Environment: real
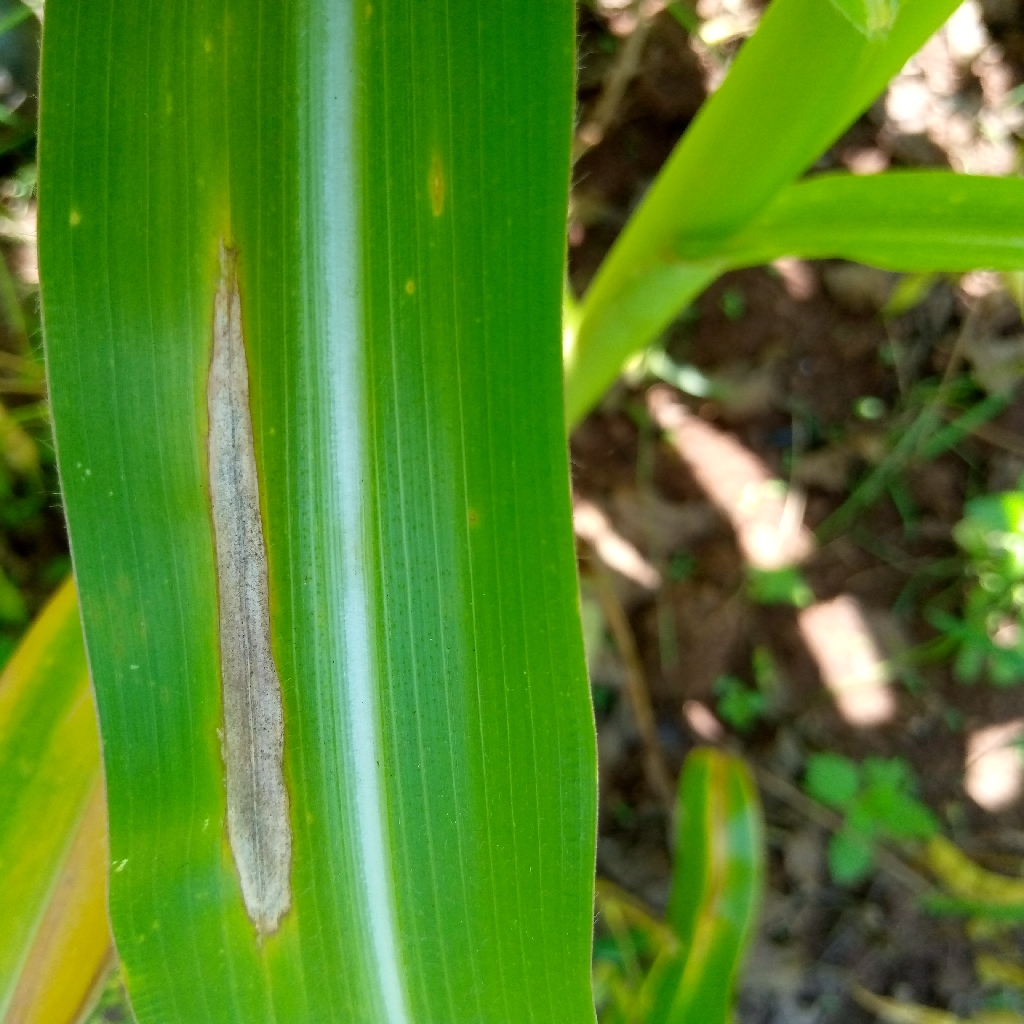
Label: northern_corn_leaf_blight